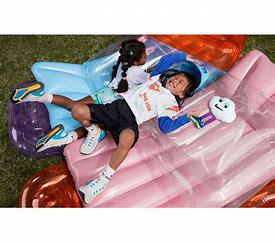
Brand: Nike
Model: Air Max 270 Go